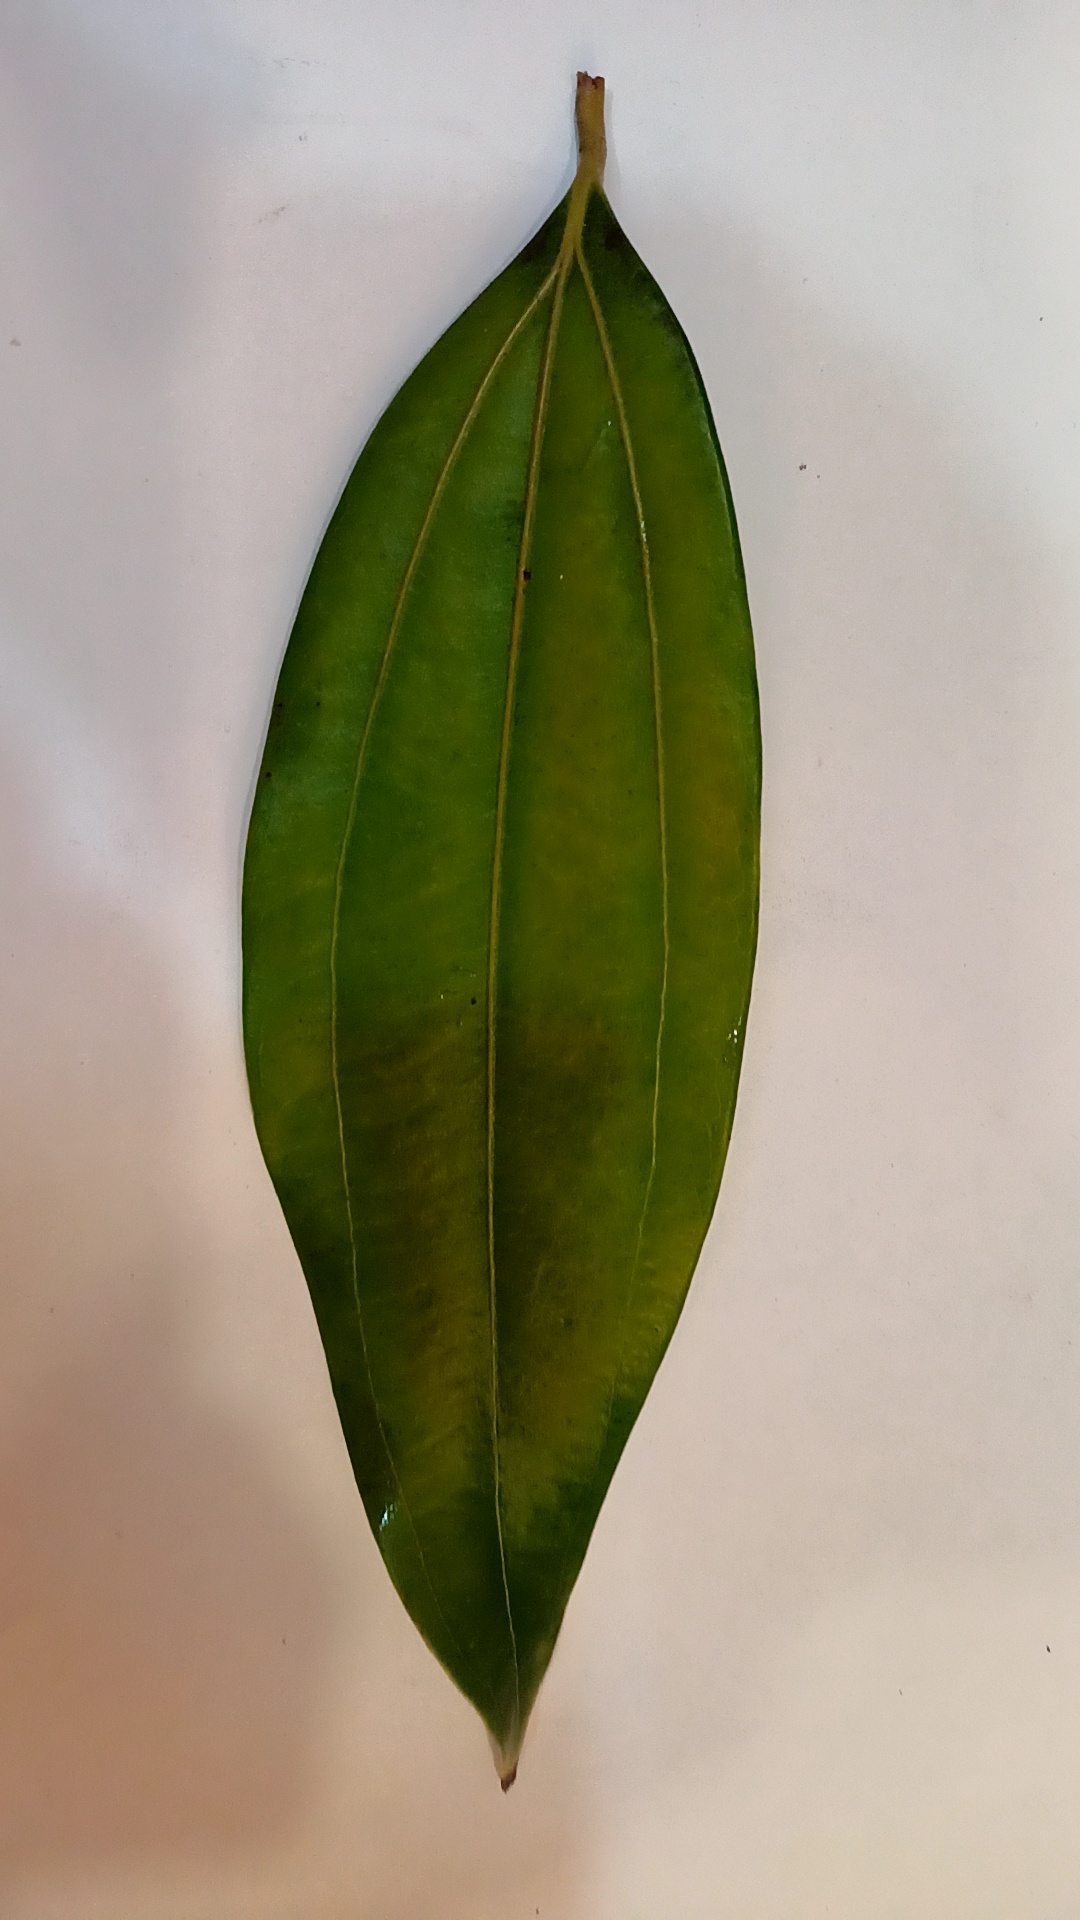
Label: Healthy